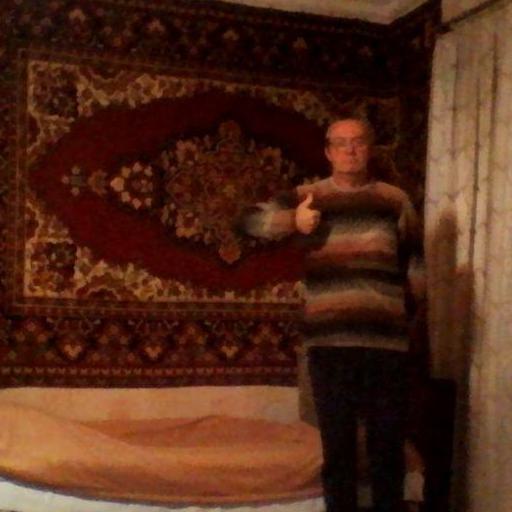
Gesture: like